Nanomonestotse

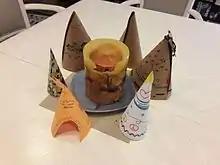
Model dwellings around a central candle in a Nanomonestotse village.

Starting on Monday, family members begin several days of preparation for the celebration at the end of the week. Children build small models of traditional Native American dwellings. Adults spend time in self-reflection. They discuss how their economic activity can better help others. They try to identify and reduce aspects of their lives that might harm others. All family members help prepare for the celebration meal.